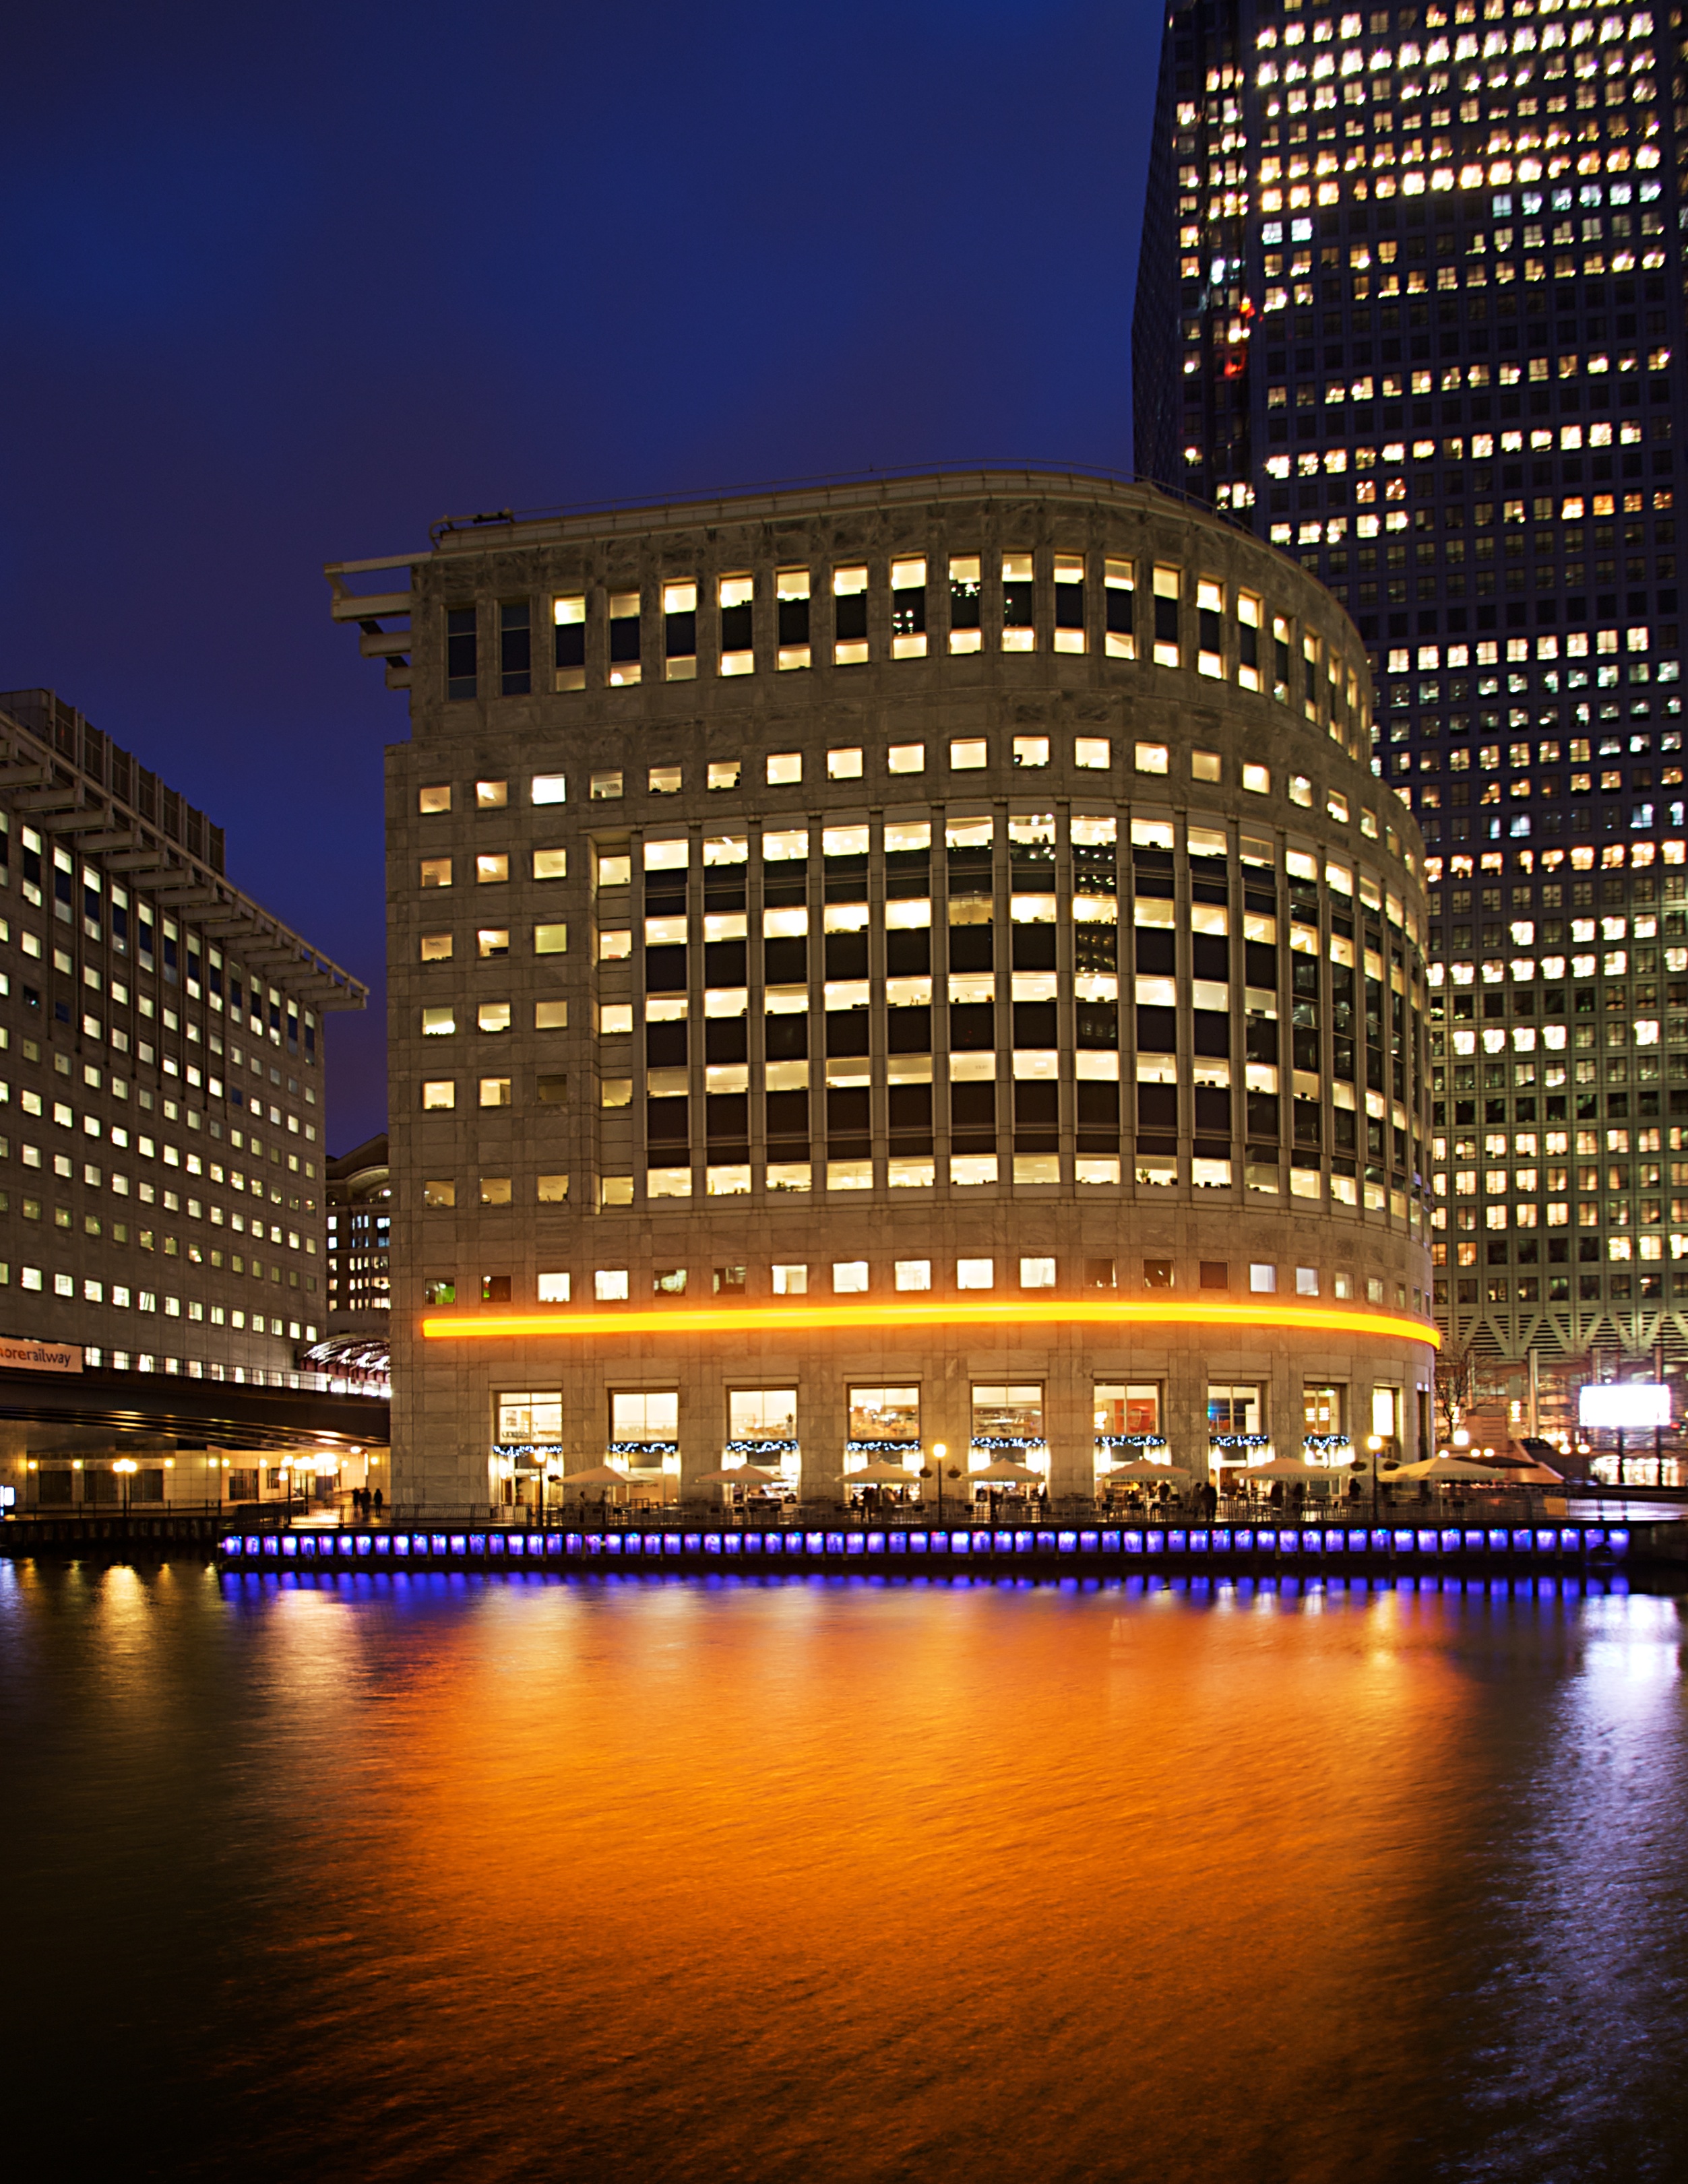
water, horizon, skyline, night, city, skyscraper, cityscape, downtown, dusk, evening, orange, reflection, landmark, blue, tower block, london, colors, buildings, sony, tamron, nightshot, docklands, metropolis, meetup, 1024mm, a100, canarywharf, allbarone, urban area, human settlement, metropolitan area